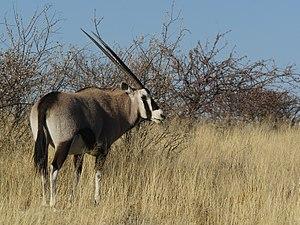
L'oryx gazelle, ou gemsbok est une espèce de bovidé souvent considérée comme une antilope, bien qu'elle ne soit pas de la famille Antilopinae, mais de la famille Hippotraginae. On la trouve des dunes désertiques de la Namibie aux savanes arides du Kalahari. Le nom oryx gazelle vient de la beauté de son pelage ; l'animal a de grands traits noirs sur ses flancs, ses pattes et sa tête claire, celle-ci paraissant maquillée. Il est très commun par rapport aux autres espèces d'oryx comme l'oryx algazelle, éteint à l'état sauvage. Comme le Gnou, l'oryx gemsbok peut être doré.
Le parc national de Mokala est un parc national sud-africain situé dans la province du Cap-du-Nord. Créé le 19 juin 2007, il couvre 200 km².
L'Oryx est un genre de la sous-famille des hippotragues, comprenant trois espèces :